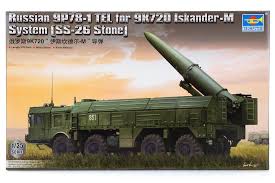
Label: Air Defense